Samad al-Shan

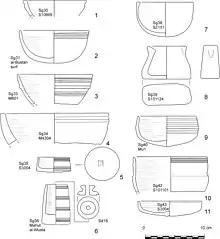
Stone vessels from Samad Late Iron Age contexts. Several are lathe-turned.

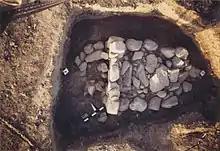
This Samad Late Iron Age grave is viewed vertically. At the north-west end (left) the body was inserted head first.

Samad al-Shan (22°48'N; 58°09'E, altitude 565 m) is an archaeological site in the Sharqiyah province, Oman where Late Iron Age remains were first identified, hence the Samad Period or assemblage.